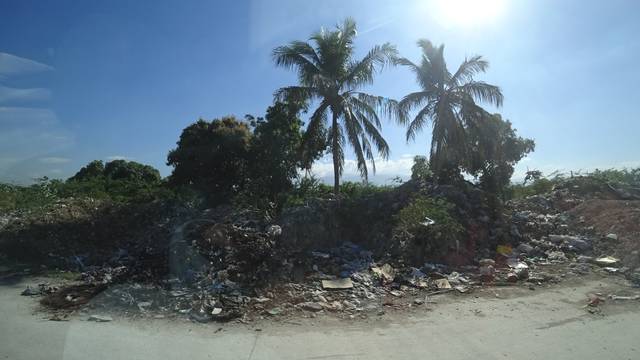
Region: Haiti
Coordinates: 18.59, -72.322